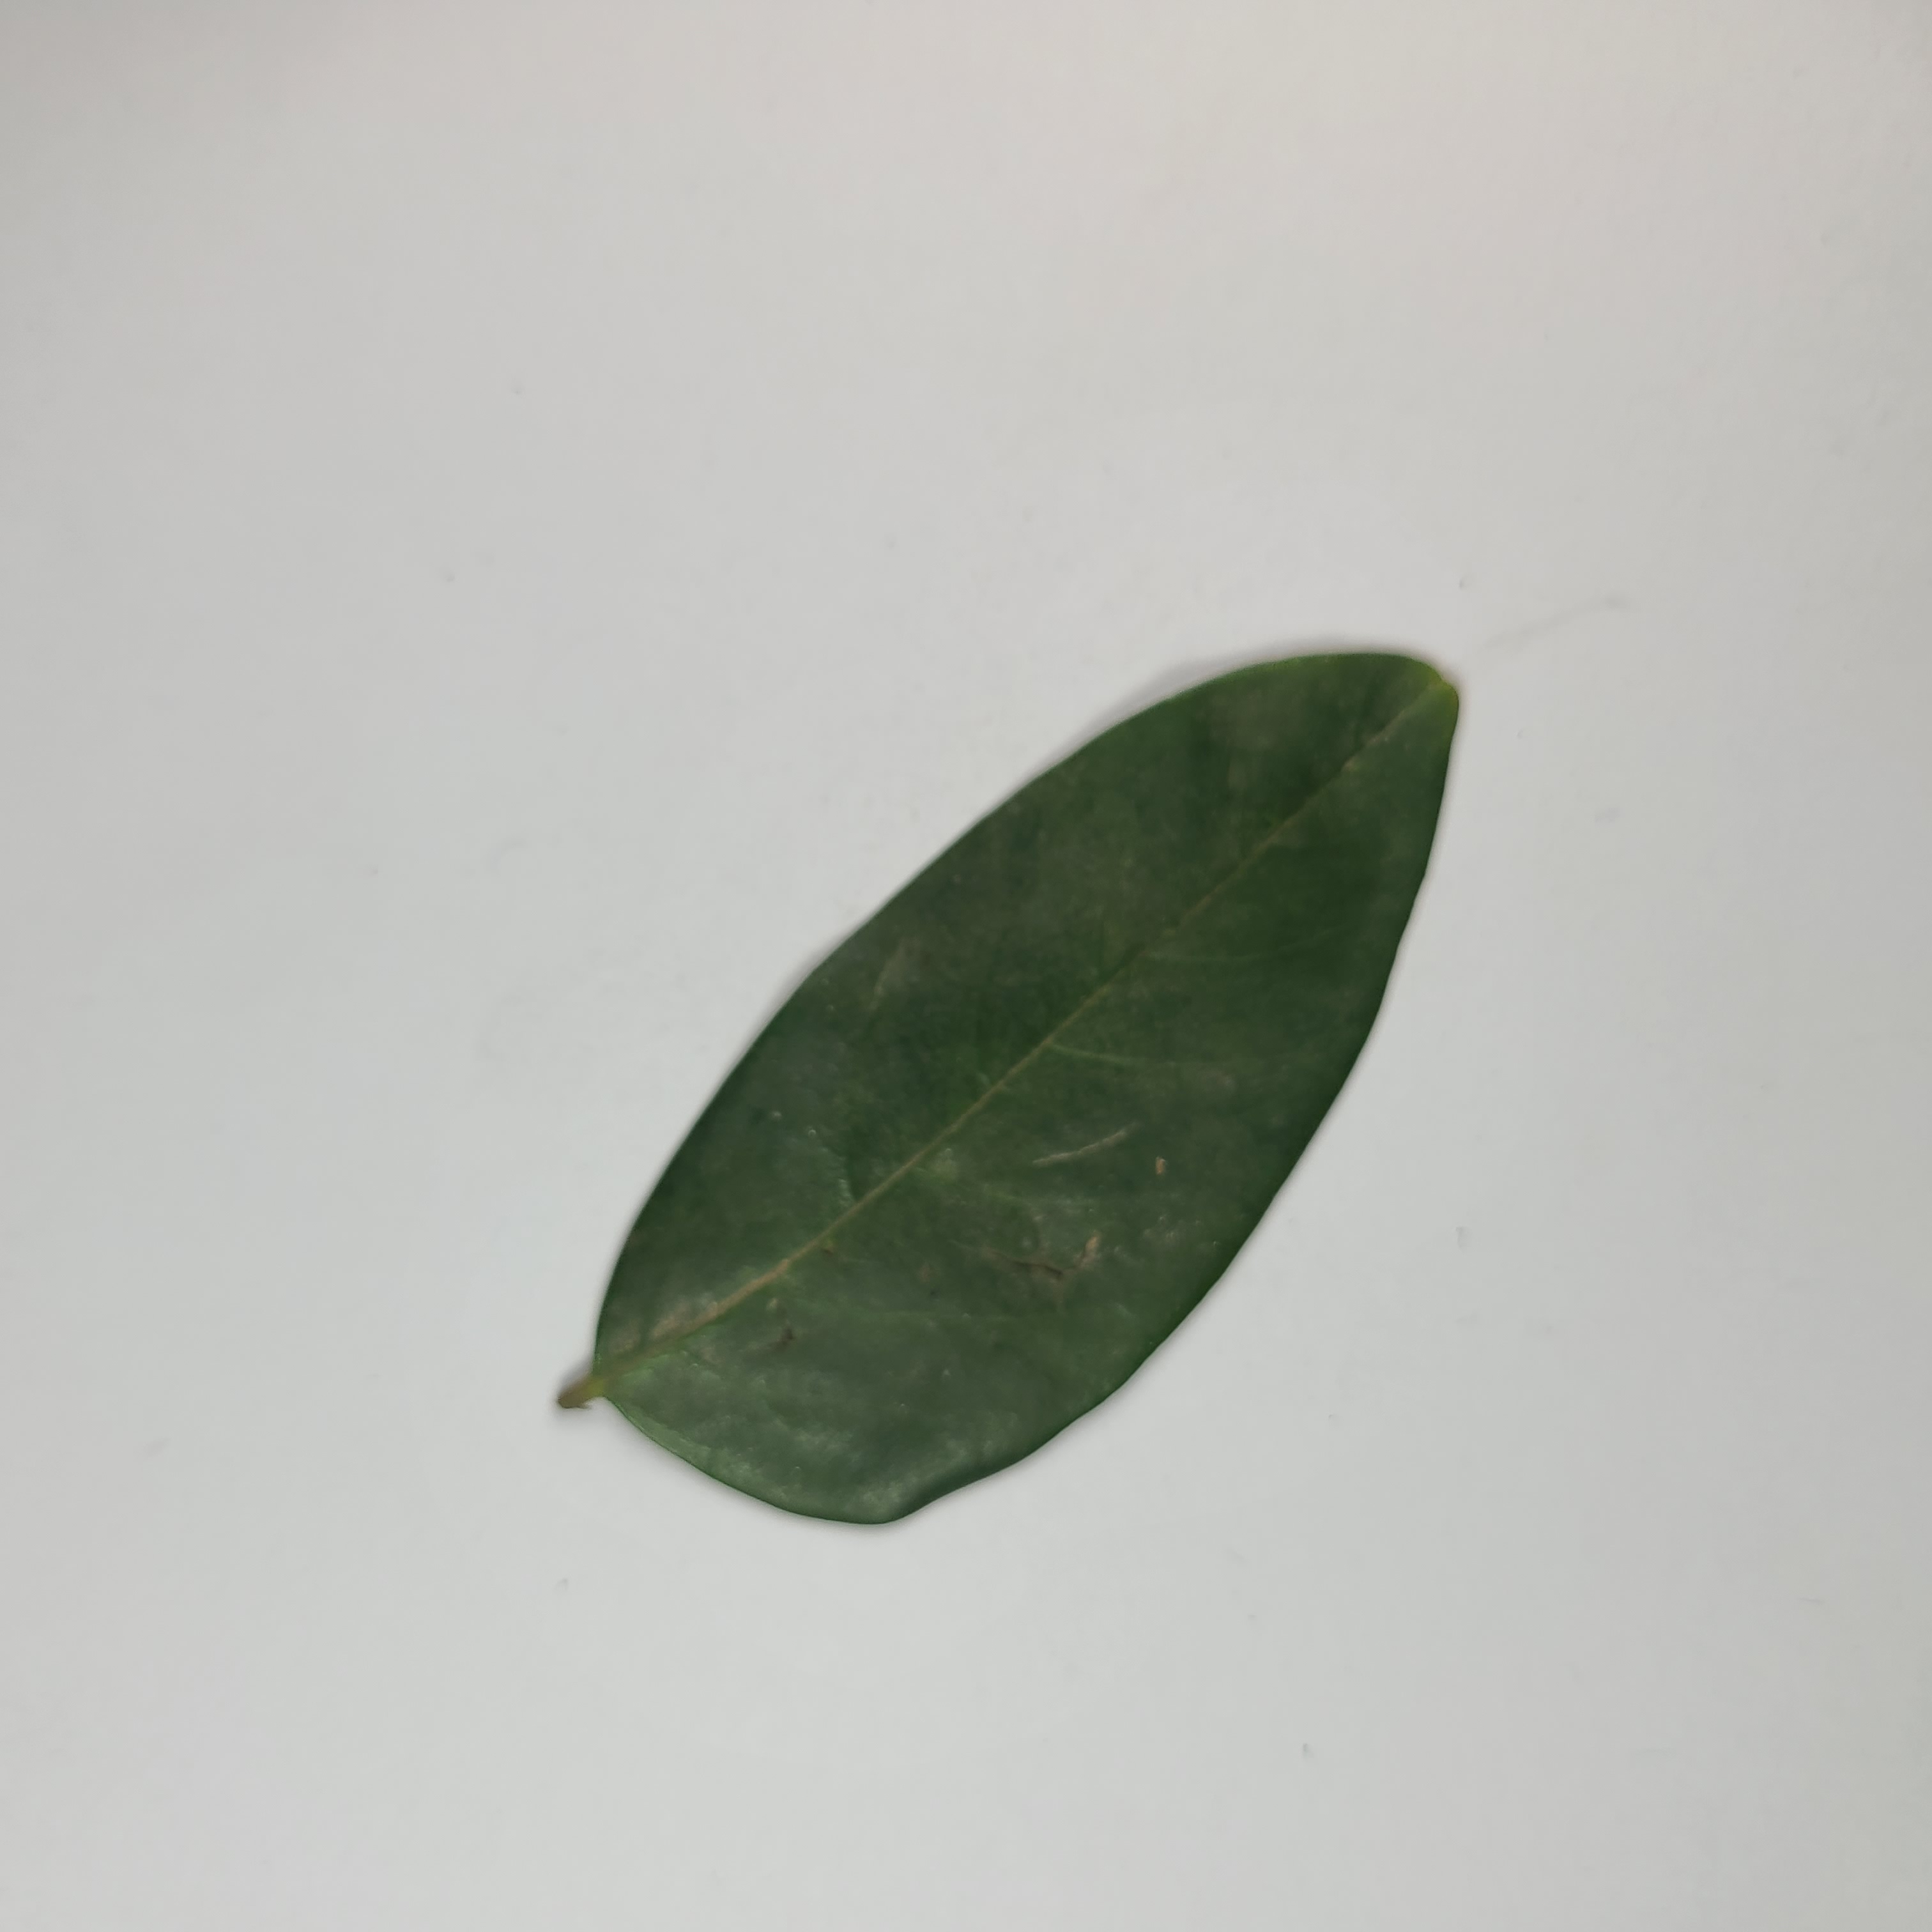
Label: Healthy Leaves